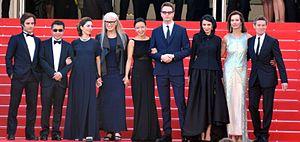
Le jury de la sélection des long-métrages du 67e festival de Cannes. De gauche à droite
Le Festival de Cannes 2014, 67ᵉ édition du festival, se déroule du 14 au 25 mai 2014 au palais des festivals, à Cannes. La présidente du jury est Jane Campion et le maître de cérémonie Lambert Wilson. Le long métrage Winter Sleep, de Nuri Bilge Ceylan, remporte la Palme d'or.